Meghli

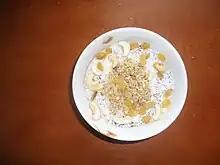

Meghli, moghli, meghleh,, or karawiyah, is a Levantine dessert based on a floured rice pudding and spiced with anise, caraway, and cinnamon. The dish is often garnished with dried coconut flakes and various nuts including almonds, walnuts, pine nuts, and pistachios. Meghli is commonly served to celebrate the birth of a child. It is also a popular Christmas dessert in Lebanon as a celebration of the birth of Jesus.